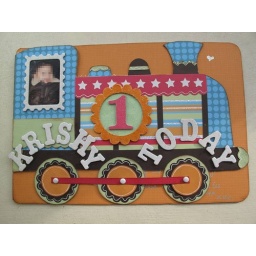
A birthday card for a boy in a train design.